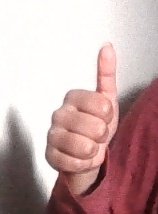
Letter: aleff